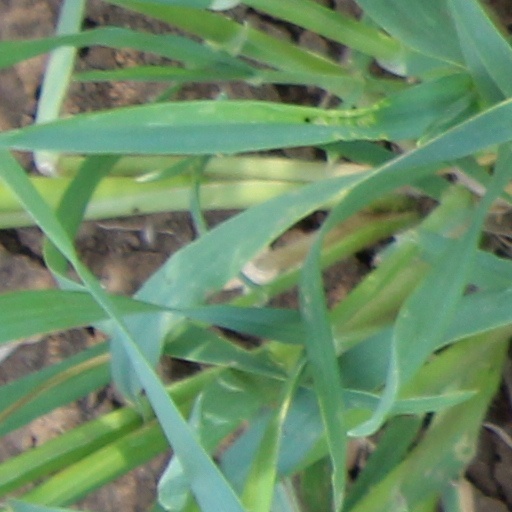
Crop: wheat